Tim Berners-Lee

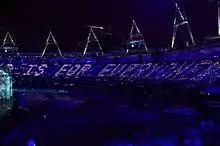
Berners-Lee's tweet, "This is for everyone", at the in London

In November 2009, Berners-Lee launched the World Wide Web Foundation (WWWF).